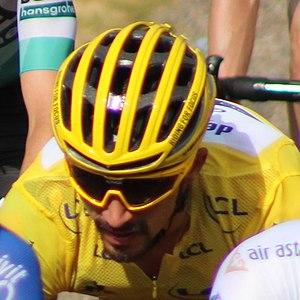
Julian Alaphilippe, le porteur du maillot jaune durant la 6e étape du Tour de France 2019.
La 6ᵉ étape du Tour de France 2019 se déroule le jeudi 11 juillet 2019 entre Mulhouse et La Planche des Belles Filles, sur une distance de 160,5 kilomètres.